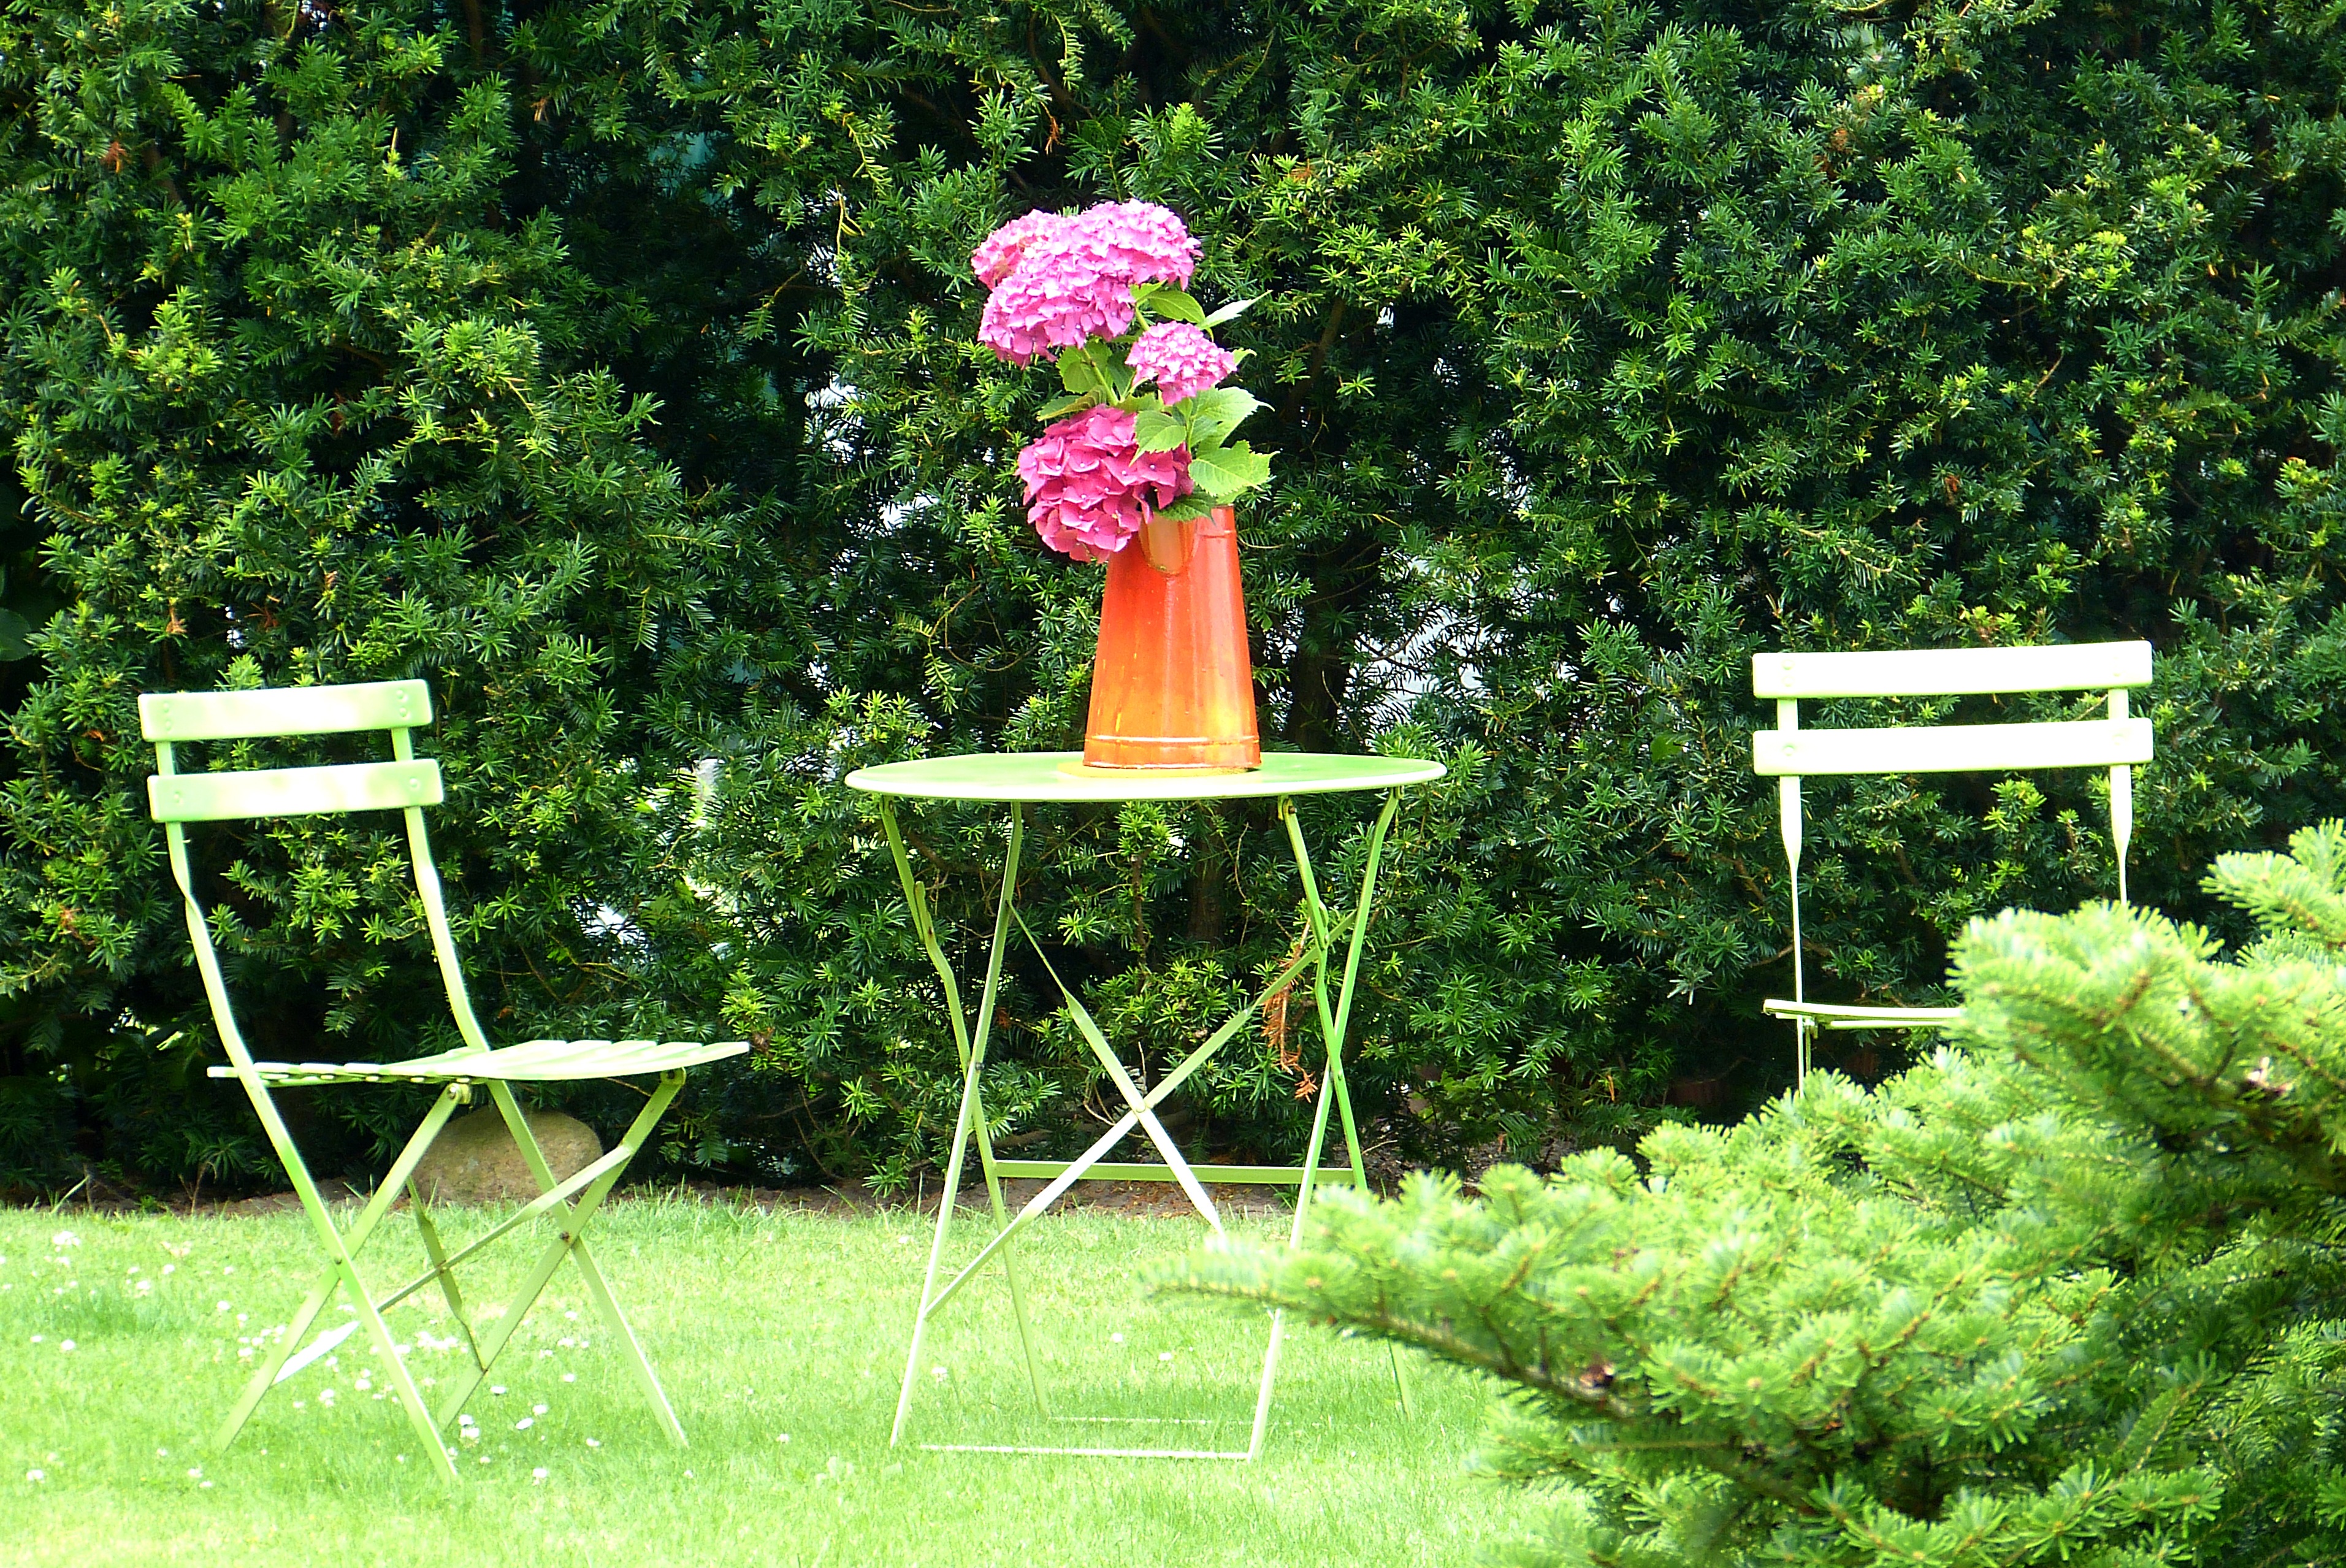
tree, grass, plant, lawn, flower, chair, summer, green, backyard, botany, rest, garden, flora, flowers, yard, idyll, harmony, f hr, man made object